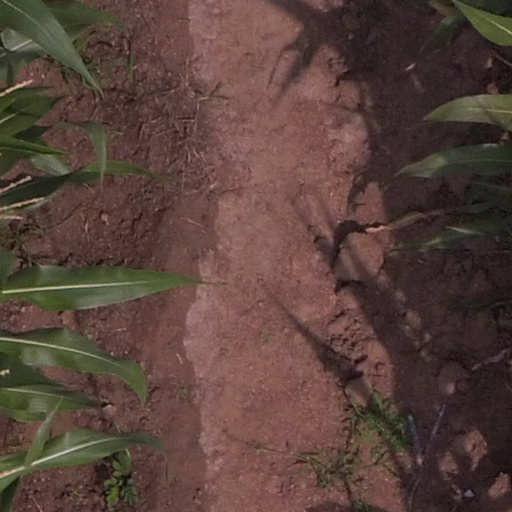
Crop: maize; corn